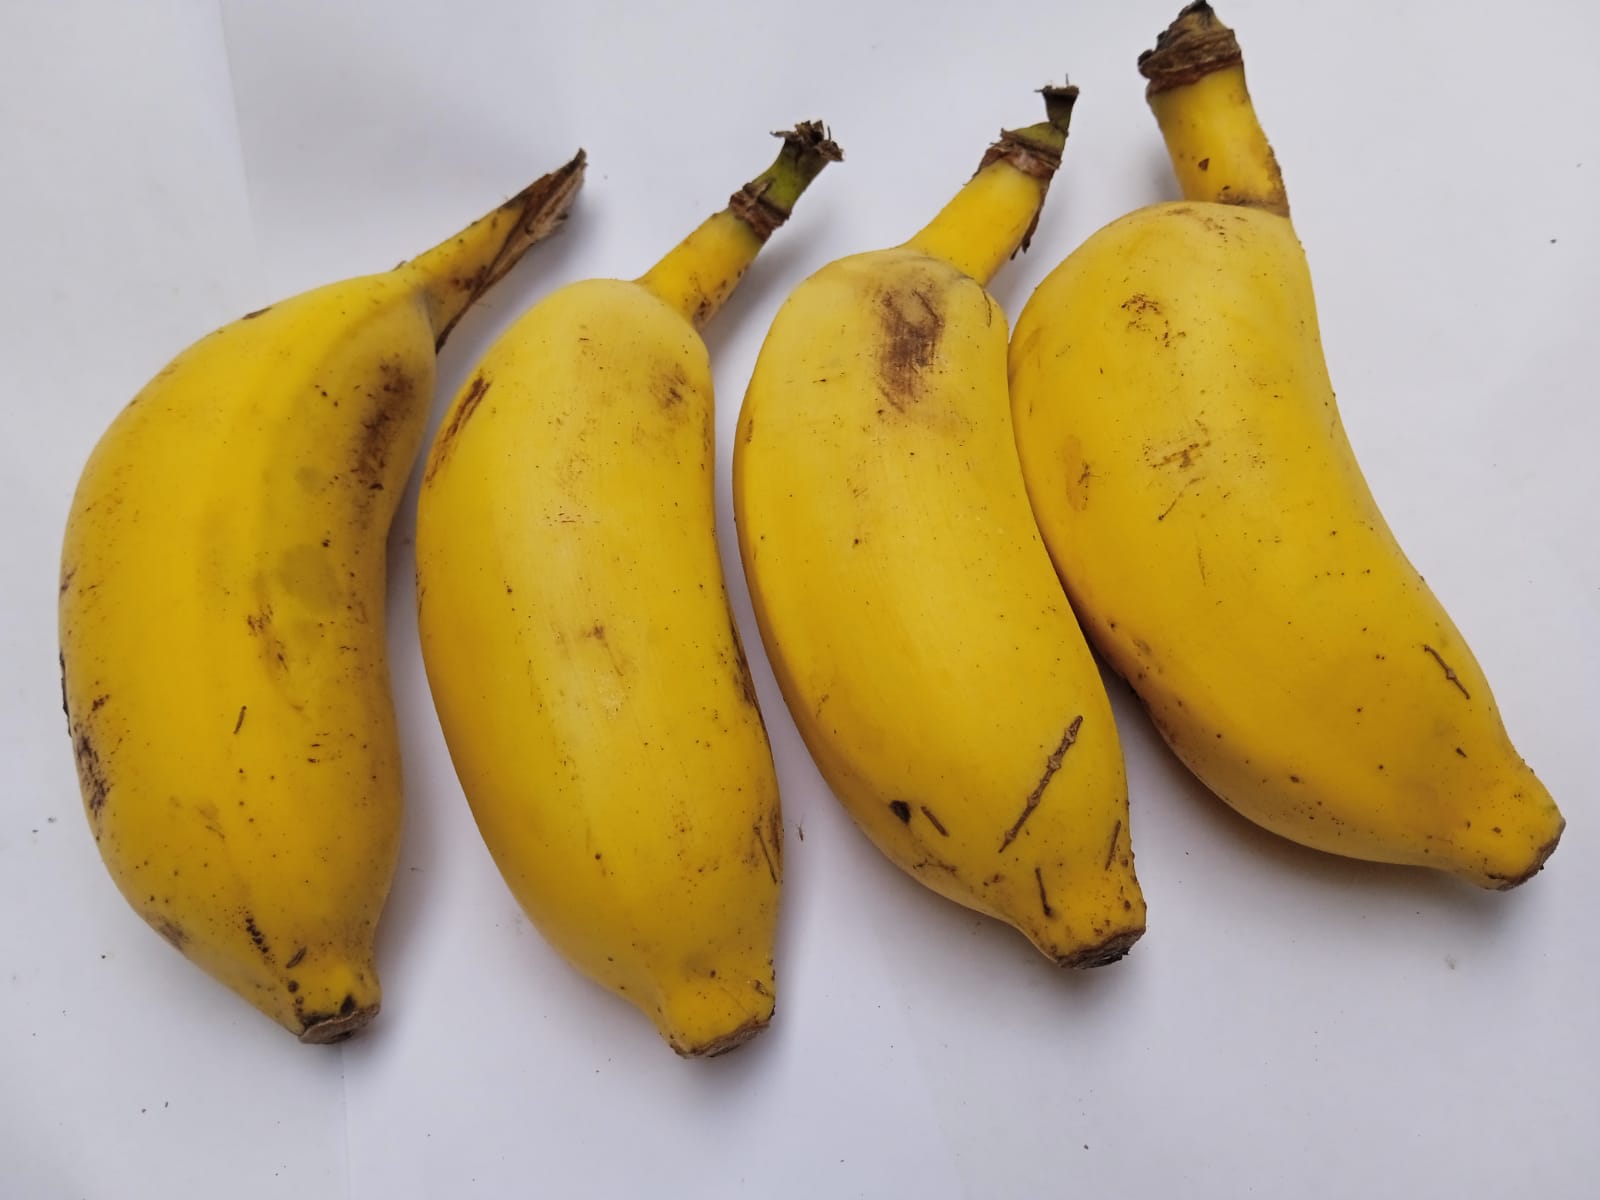
Fruit: banana
Condition: fresh